Rail transport in Great Britain

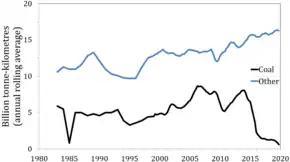
Billion tonne-kilometres of rail freight moved in the UK from 1983 to 2019

A number of towns and cities have rapid transit networks. Underground technology is used in the Glasgow subway, Merseyrail centred on Liverpool, London Underground centred on London, London Overground and the London Docklands Light Railway centred on London, and the Tyne and Wear Metro centred on Newcastle upon Tyne.